List of museums in Japan

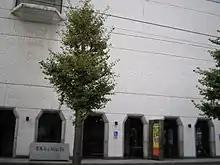
Aomori Prefectural Museum

As of 31 March 2020, in line with the Museum Act, there were three registered museums in Aomori Prefecture: